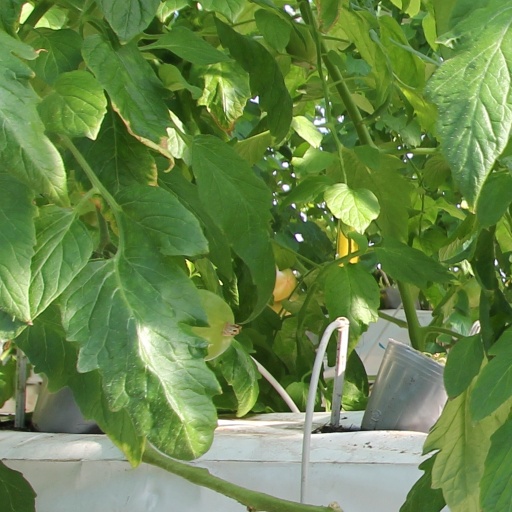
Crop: tomato